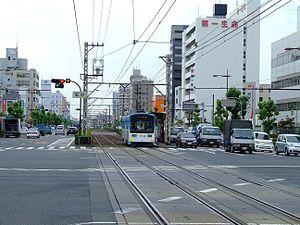
Le tramway d'Osaka est un réseau de tramways exploité par la compagnie Hankai Tramway dans les villes d'Osaka et de Sakai au Japon. Il comporte deux lignes, totalisant 18,4 km de voies.